Samantha Watson

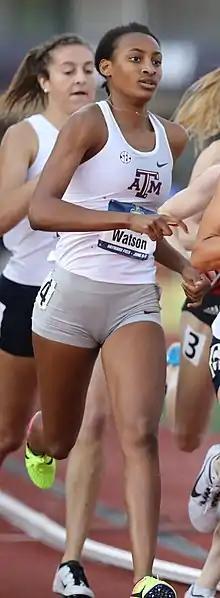
Watson in 2018

Samantha "Sammy" Watson (born November 10, 1999) is an American middle-distance runner from New York.